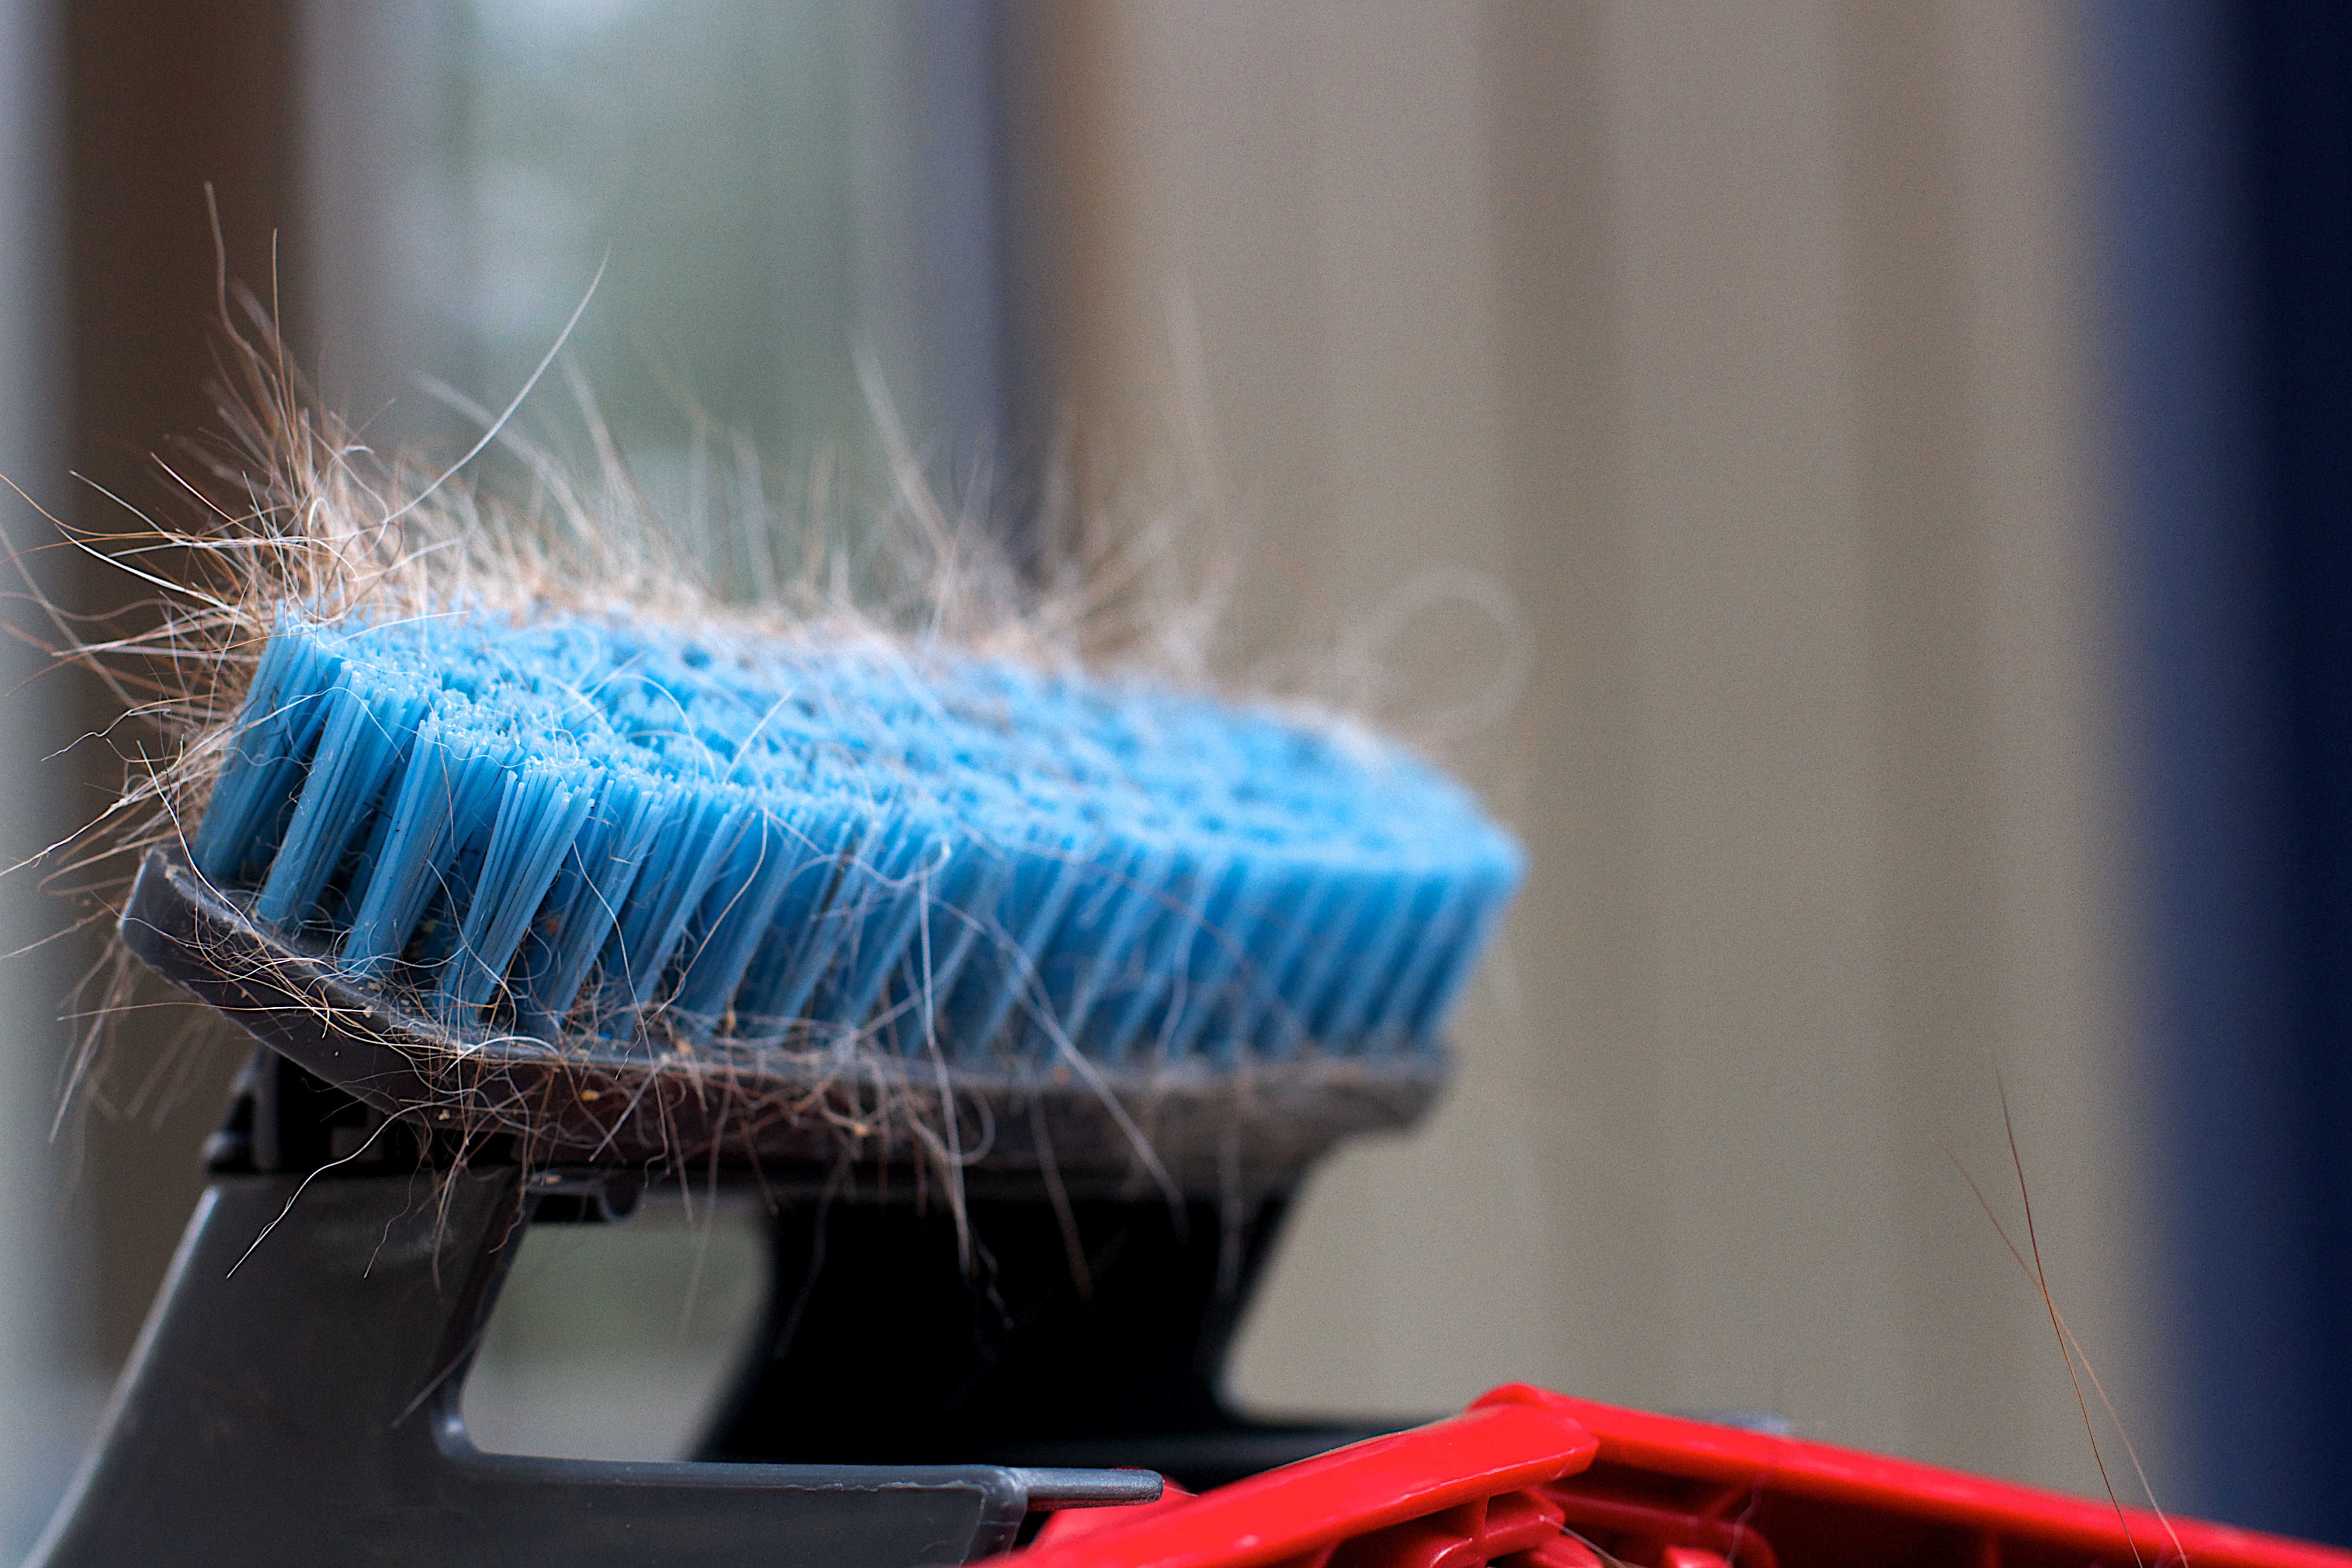
blue, material, macro photography